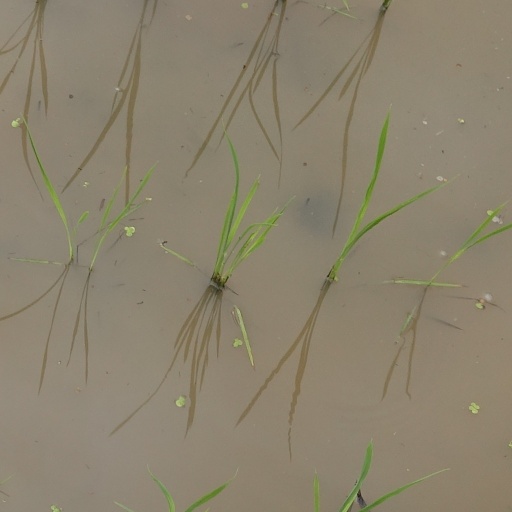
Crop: rice